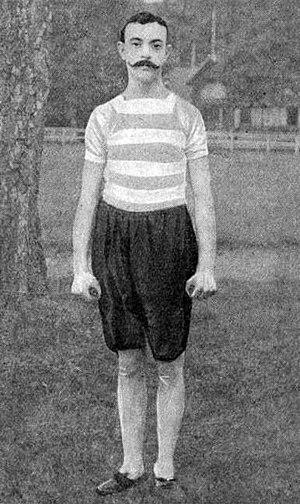
Fernand Meiers vers 1890.
Les Championnats de France d'athlétisme 1889 ont eu lieu le 30 juin 1889 à la Croix-Catelan de Paris. Quatre épreuves figurent au programme.